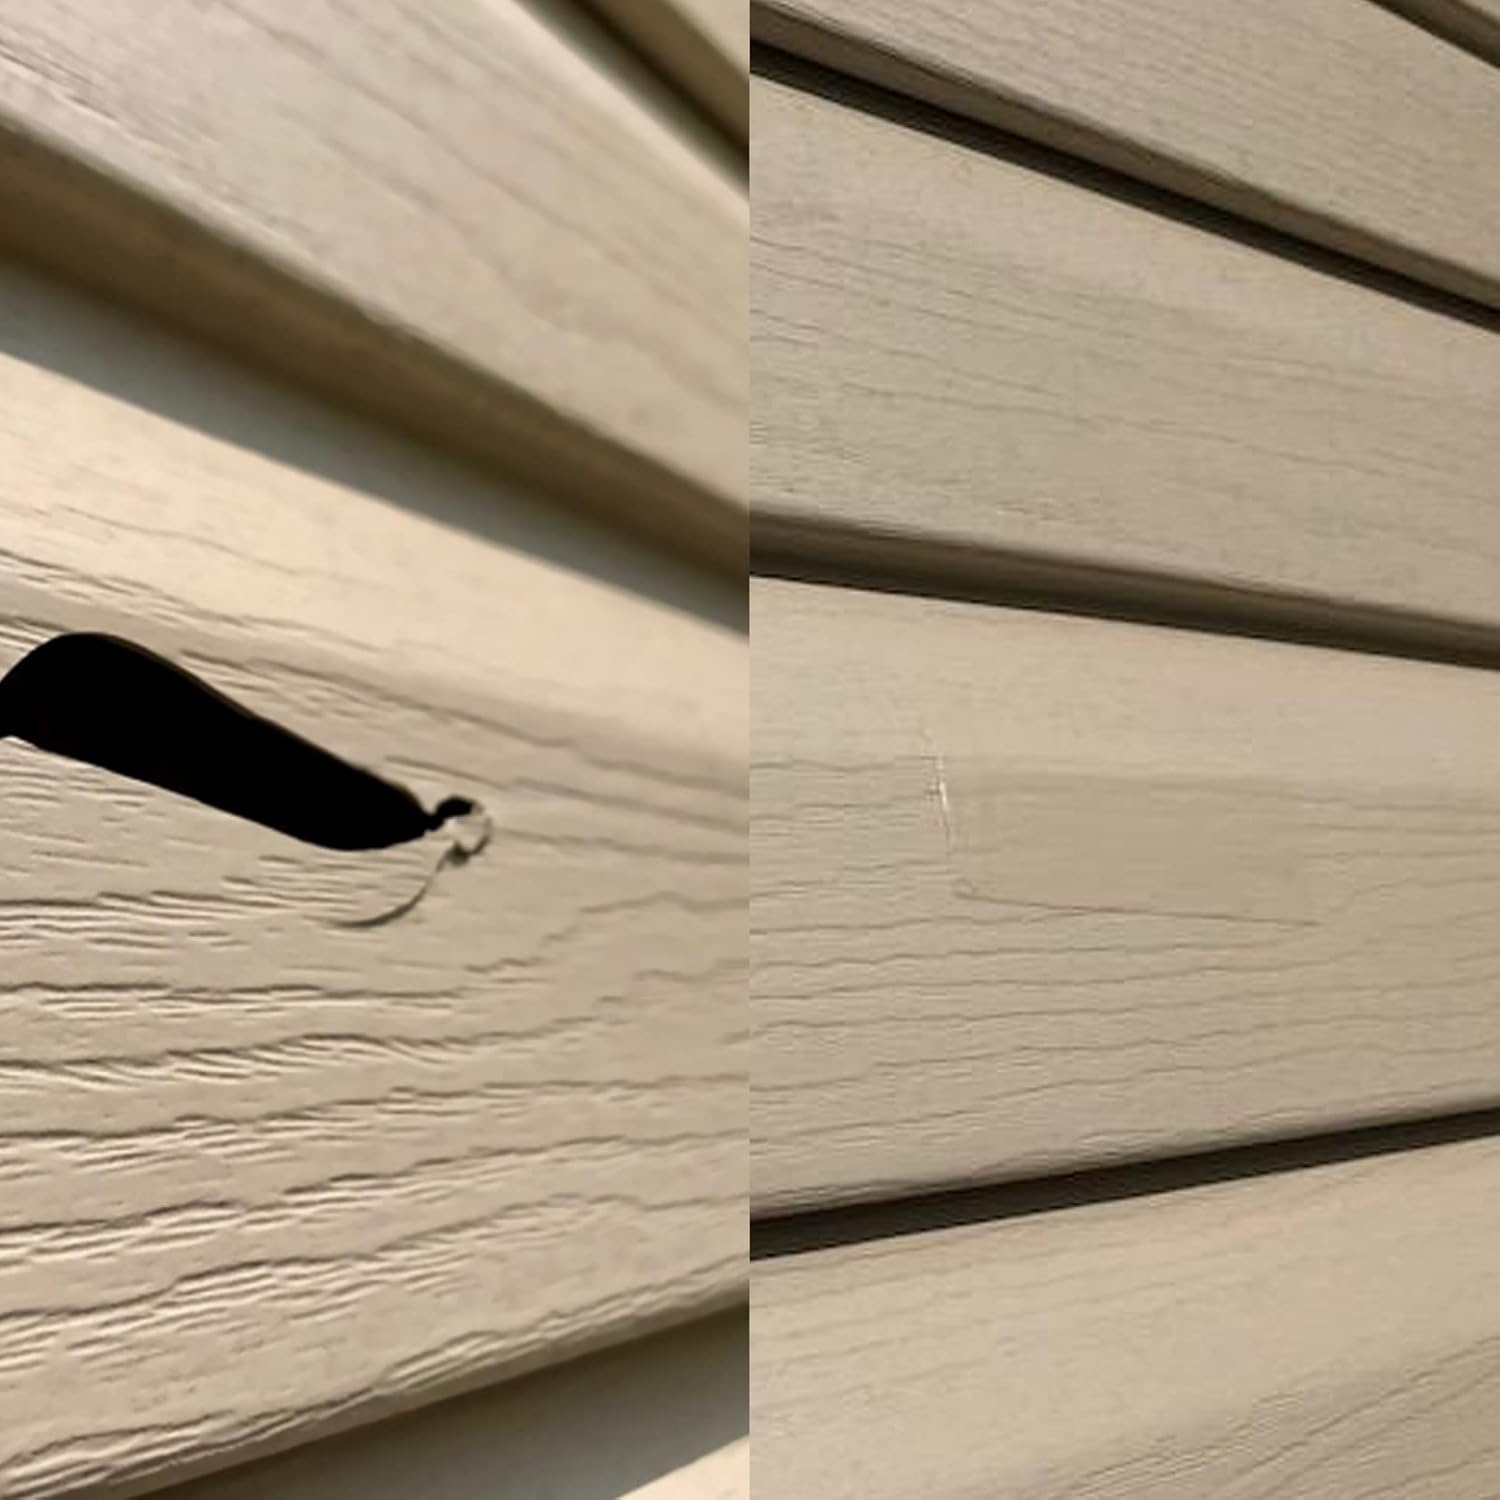
Vinyl Siding Repair Kit, White Durable Self-Adhesive Vinyl Siding Patch Cut to Fit Freestyle Cover Any Cracks, Holes, or Blemishes on PVC Fence Re...
Vinyl Siding Repair Kit, White Durable Self-Adhesive Vinyl Siding Patch Cut to Fit Freestyle Cover Any Cracks, Holes, or Blemishes on PVC Fence Repair Kit(6 Pack) ?COLOR MATCH?The SNAAQ ZR Vinyl Siding Patch are designed in standard white color. Standard white design can help you paint your desired color about your siding. Combined with a good paint match this repair is barely noticeable. ?HIGH QUALITY MATERIALS?Vinyl Siding Repair Tape made of PVC material, which has good weather resistance, durability and waterproofness. Vinyl Siding Repair Kit For House can withstand temperature range from minus 40 to 130 degrees Fahrenheit, support for both indoor and outdoor applications. As the season changes, it can reflect its stability. ?EASY AND EFFICIENT?Stucco Siding Repair Kit easy do-it-yourself installation makes repairs fast and simple. You just need to use a scissors to trim the size of the vinyl fence repair, vinyl fence patch available to peel, stick and paint based on surrounding colors and more. ?WIDE APPLICATION?Vinyl Fence Repair Kit In White is suitable for repairing and covering most cracks, holes or defects of cracked wallboards. can also be applied to other holes and scratches on furniture, such as your Fascia and your sofa. Siding Patches Exterior Vinyl will stick to virtually any surface. ?PACKAGE CONTENT?You will receive a manual and 6 packs 6.5 X 4.75 Inch. Making then large enough for even bigger repairs. I believe this is you find a repair that would cover the crack as well as being economical. FREE standard shipping within the United States(3-6 Days)on all orders! 100% money back guarantee for items not delivered or damaged during shipping. Safe and secure checkout with our high quality encryption Shipping services: UPS, FedEx, USPS. Only ship to the lower 48 states, no APO/FPO addresses or PO Boxes allowed. Local pickups and combined shipping options are not provided at this time. Return You can return a product for up to 30 days from the date you purchased it. Any product you return must be in the same condition you received it and in the original packaging. Please keep the receipt. A full refund if you don’t receive your order A full refund if your order does not arrive within the guaranteed time (6-7 business days not including 1 processing day.) Payment We accept payment by any of the following methods: Credit Cards, PayPal, Shop Pay, Apple Pay, Google Pay, Amazon Pay, Meta Pay Feedback Customer satisfaction is very important to us. If you have any problem with your order, please contact us and we will do our best to make you satisfied. Contact Us If you have any queries, please contact us via Support@ZeeBooth.com We usually respond within 24 hours on weekdays.
Brand: SNAAQ ZR
Category: Hardware > Building Consumables > Wall Patching Compounds & Plaster